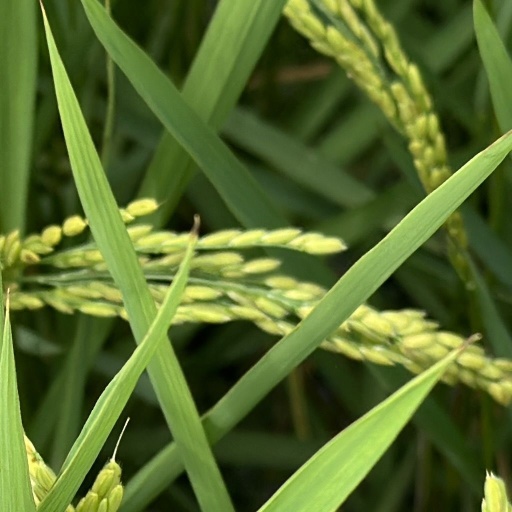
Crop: rice